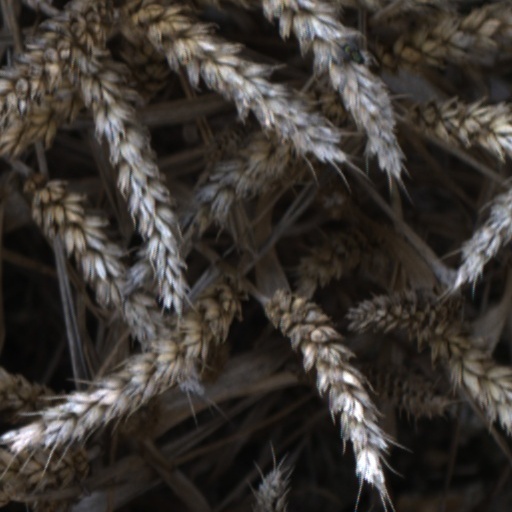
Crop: wheat